Jack (playing card)

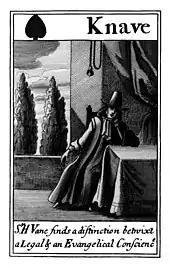
A 17th century Knave of Spades

As early as the mid-1500s, the card was known in England as the knave, which originally meant 'boy or young man', as its German equivalent, Knabe, still does. In the context of a royal household, it meant a male servant without a specific role or skill; not a cook, gardener, coachman, etc. The French word valet means the same thing.